Nerine

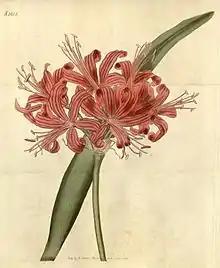
Herbert's 1820 illustration of "N. rosea" ("N. sarniensis")

The first description was in 1635 by French botanist Jacques-Philippe Cornut, who examined "Narcissus japonicus rutilo flor" ("N. sarniensis"), a plant he found in the garden of the Paris nurseryman, Jean Morin in October 1634. In 1680 Scottish botanist Robert Morison gave an account of a shipment from Japan being washed ashore. In 1725 James Douglas FRS published an account in his "A Description of the Guernsey Lilly", as it was known then. Douglas gave it the Latin name "Lilio-Narcissus Sarniensis Autumno florens". Linnaeus called this "Amaryllis sarniensis" in 1753, after Douglas' usage, one of nine species he assigned to this genus.